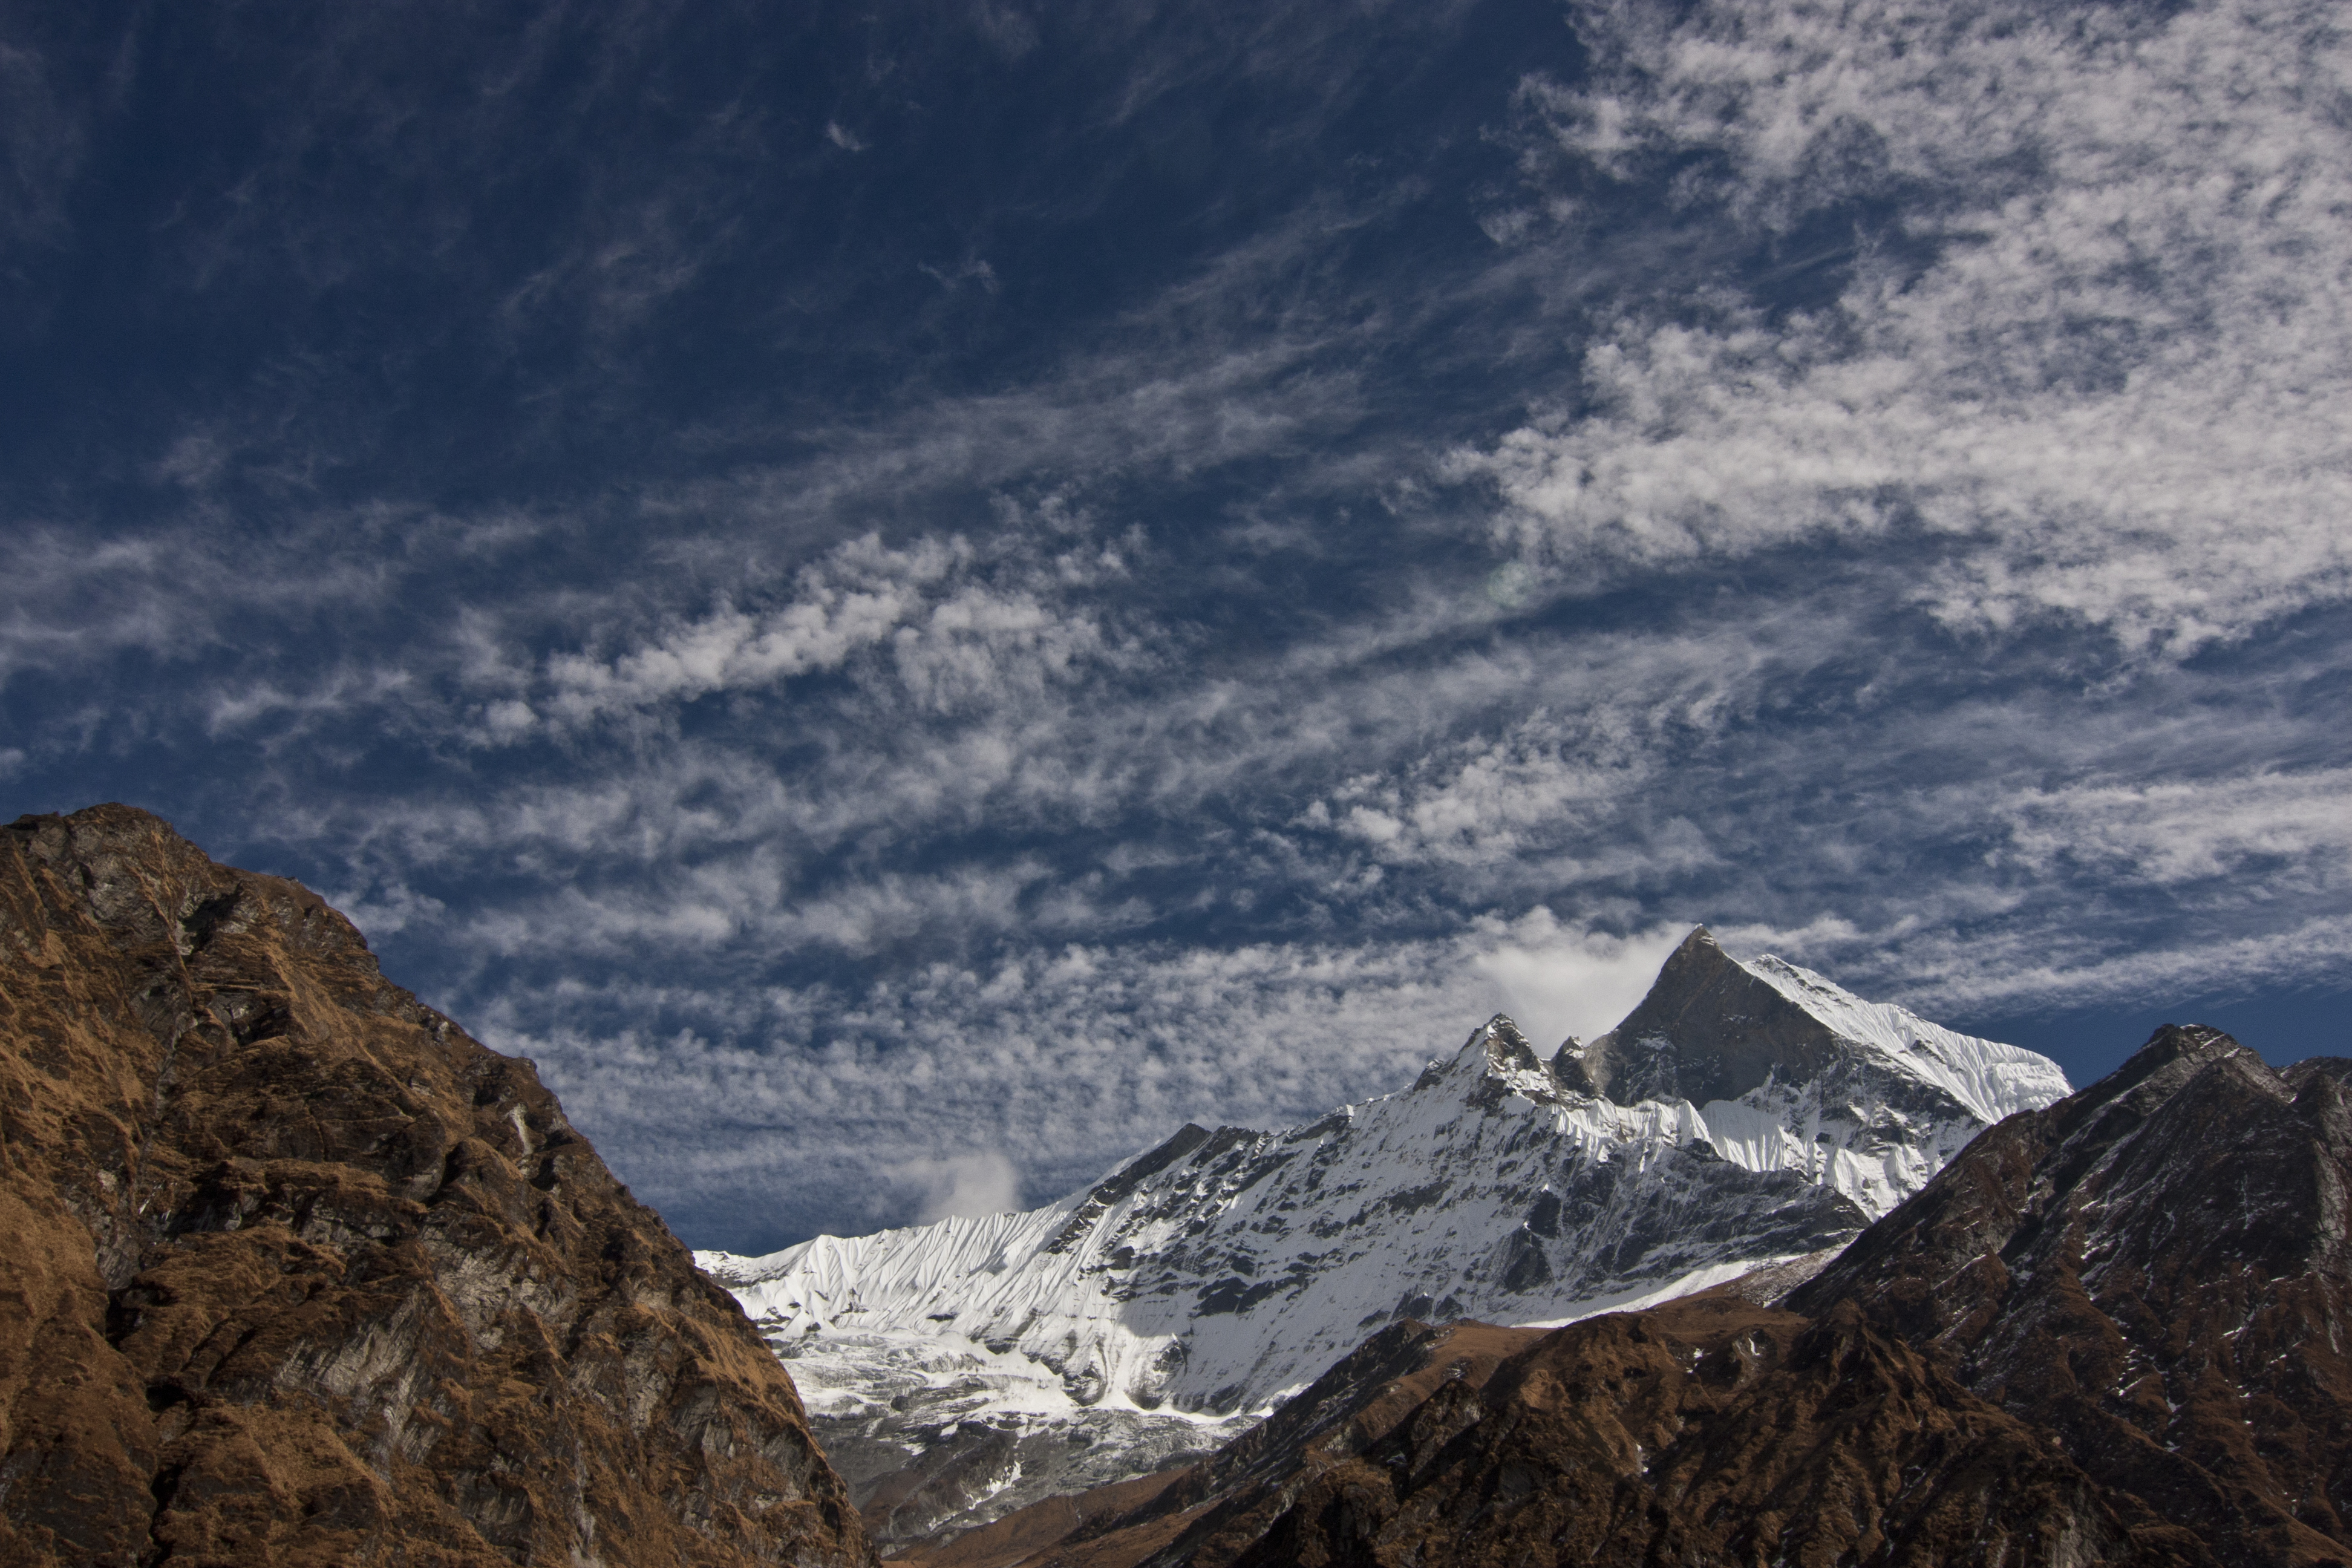
landscape, nature, rock, wilderness, mountain, snow, cold, winter, cloud, sky, hill, mountain range, scenic, terrain, ridge, summit, mountain peak, outdoors, alps, plateau, fell, landform, rocky mountain, mountain pass, geographical feature, mountainous landforms